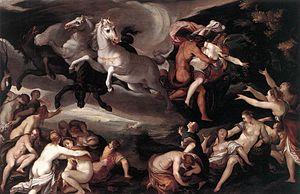
La symbolique du cheval est l'étude de la représentation du cheval dans la mythologie, les religions, le folklore populaire, l'art, la littérature et la psychanalyse en tant que symbole, dans sa capacité à désigner, à signifier un concept abstrait, au-delà de la réalité physique de l’animal quadrupède. De nombreux rôles et des dons magiques s'associent au cheval à toutes les époques et dans toutes les régions du monde où des populations humaines se sont trouvées en contact avec lui, faisant du cheval l'animal le plus symboliquement chargé, avec le serpent.
Joseph Heintz l'Ancien, né le 11 juin 1564 à Bâle et mort le 15 octobre 1609 près de Prague, est un peintre maniériste et un architecte suisse.